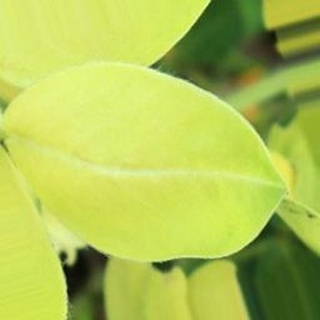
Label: groundnut_nutrition_deficiency